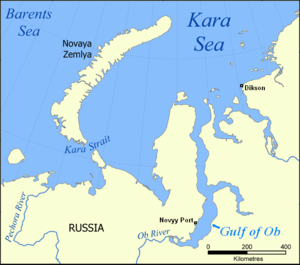
Karastrædet
Kort, som viser Karastrædet (kaldet Kara Strait).
Karastrædet er et 56 km bredt og 33 km langt stræde mellem sydenden af Novaja Zemlja og den nordligste odde af Vajgatsj. Mindste dybde er 52 meter. Som regel er Karastrædet islagt, men isfrit om sommeren frem til oktober måned.